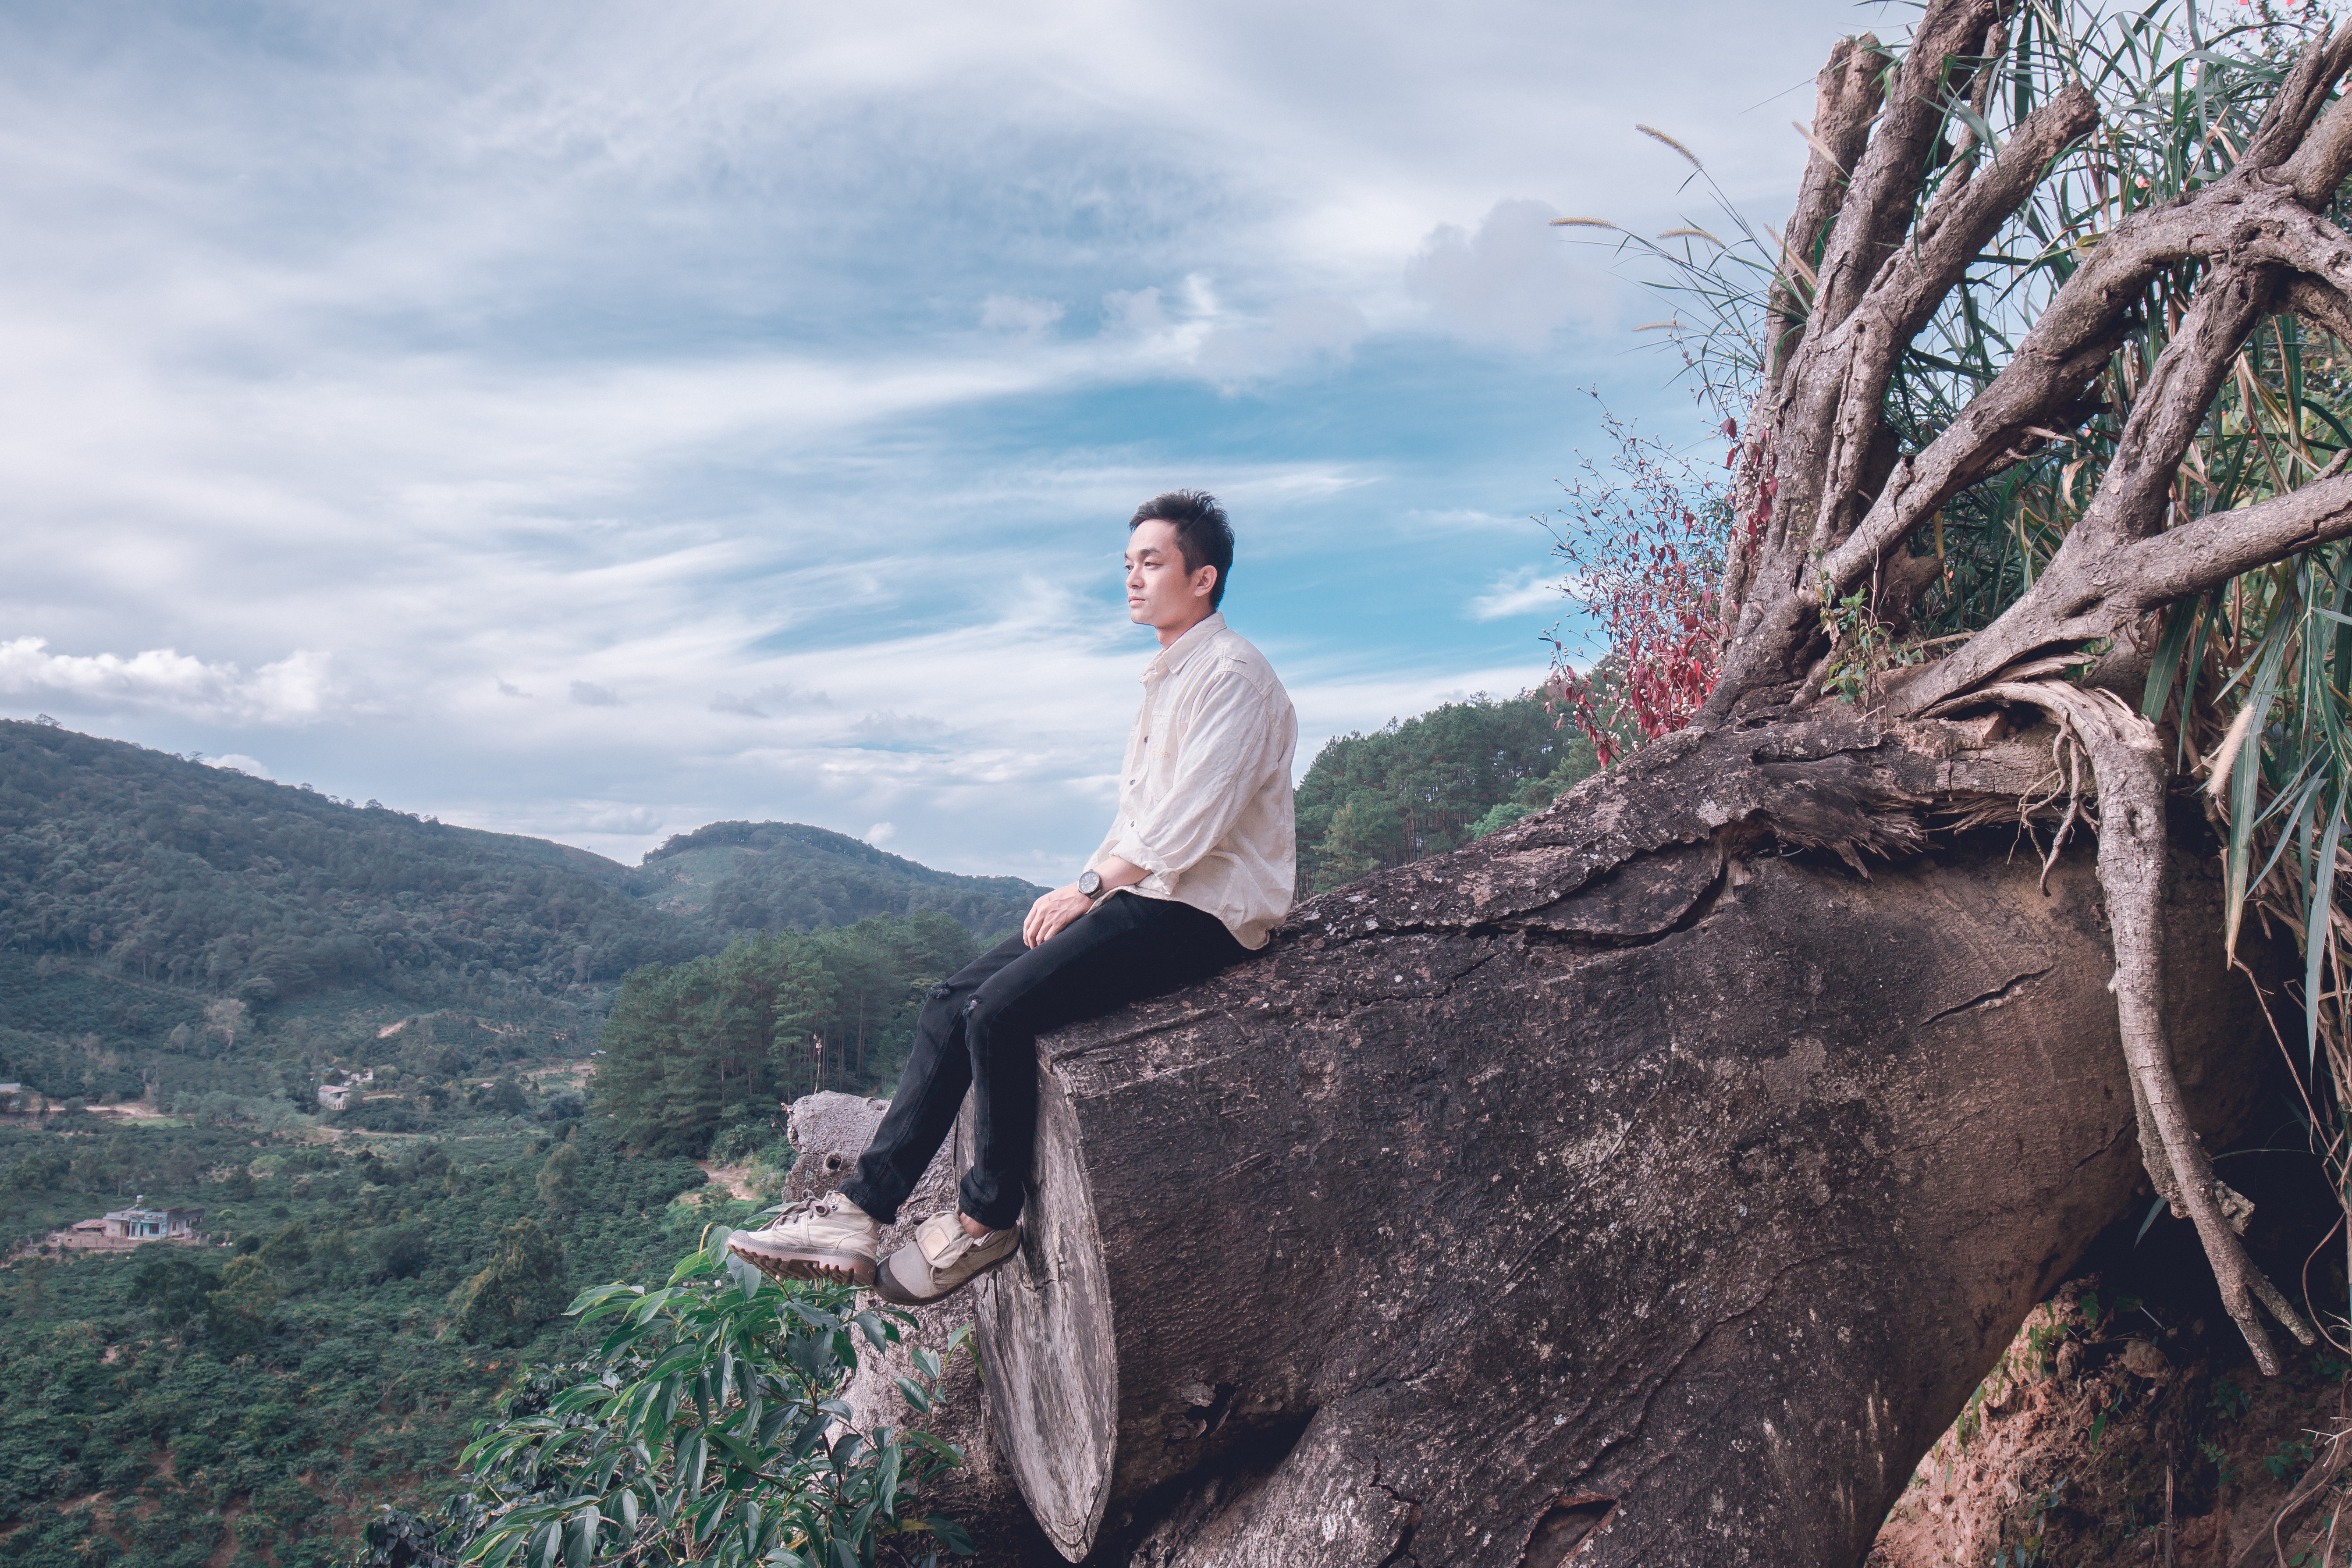
tree, sky, rock, wilderness, mountain, sitting, branch, woody plant, photography, plant, cloud, wood, hill, landscape, forest, hill station, tourism, leisure, terrain, national park, vacation, trunk